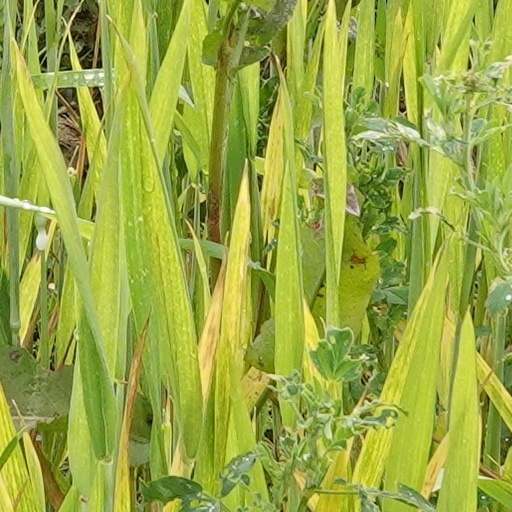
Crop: wheat